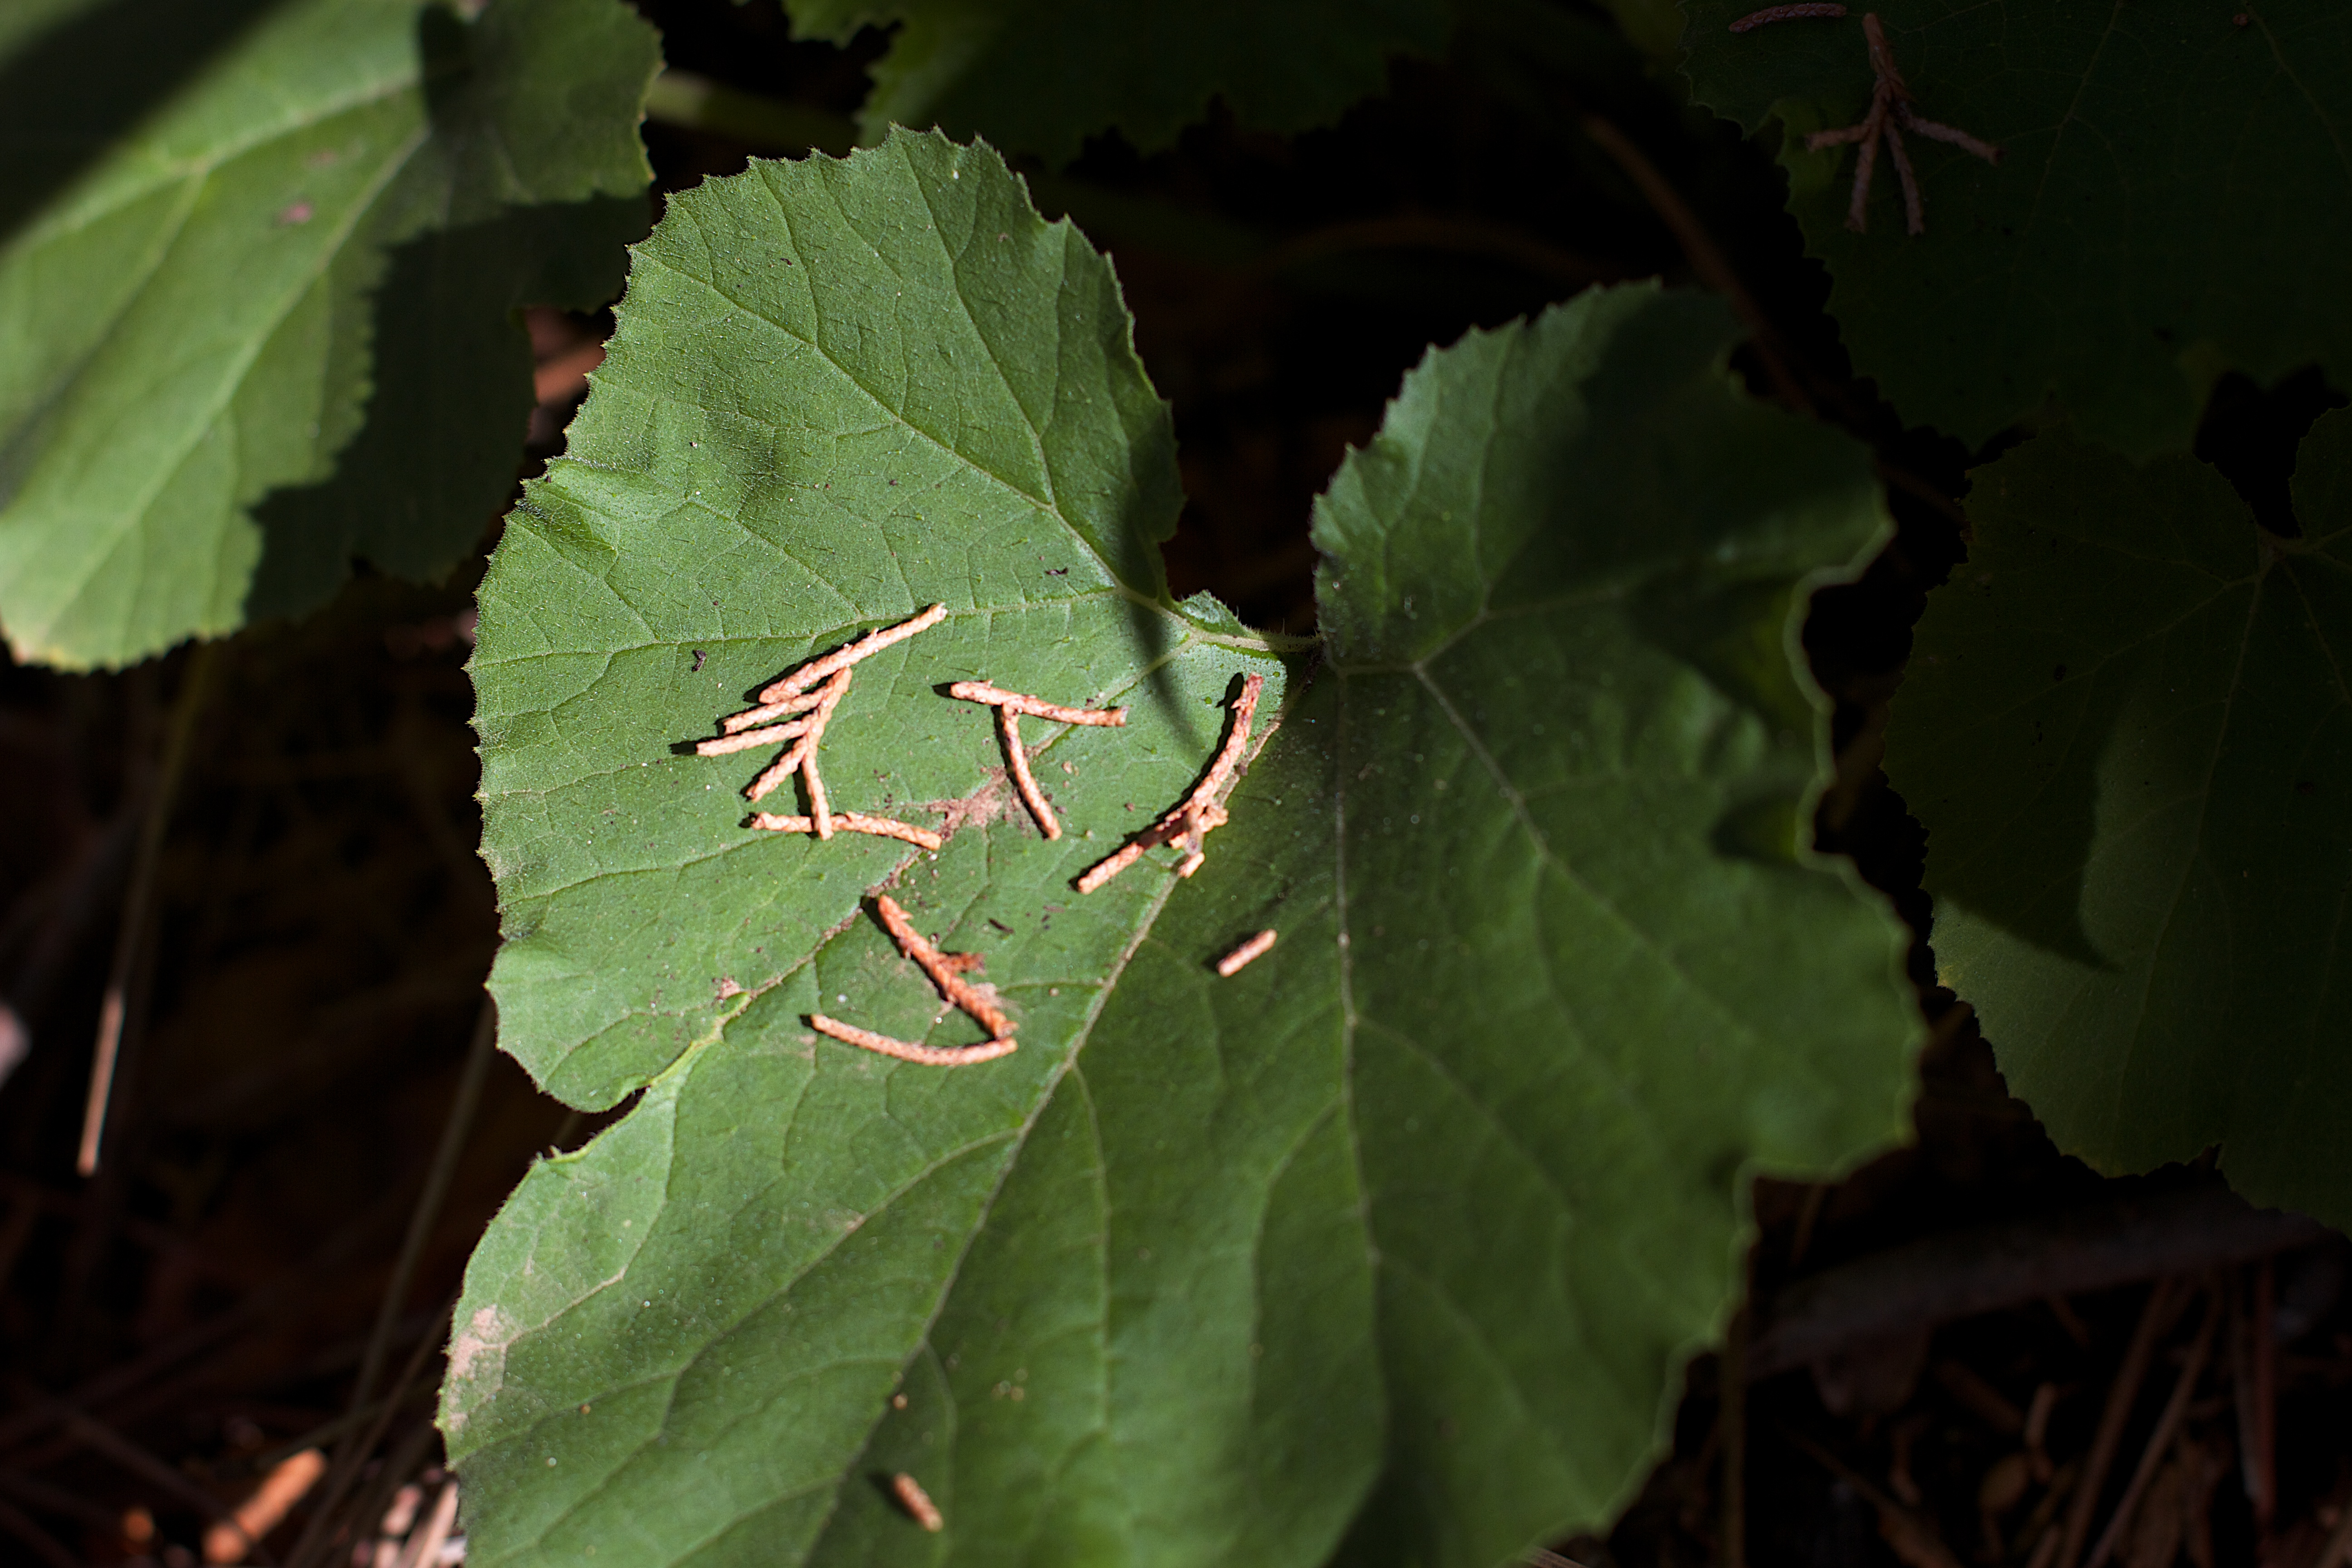
tree, nature, plant, leaf, flower, green, produce, autumn, botany, flora, maple tree, shrub, deciduous, flowering plant, annual plant, woody plant, land plant